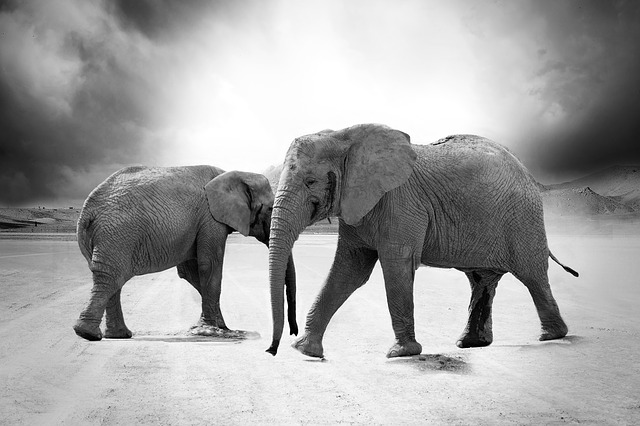
Label: elephant